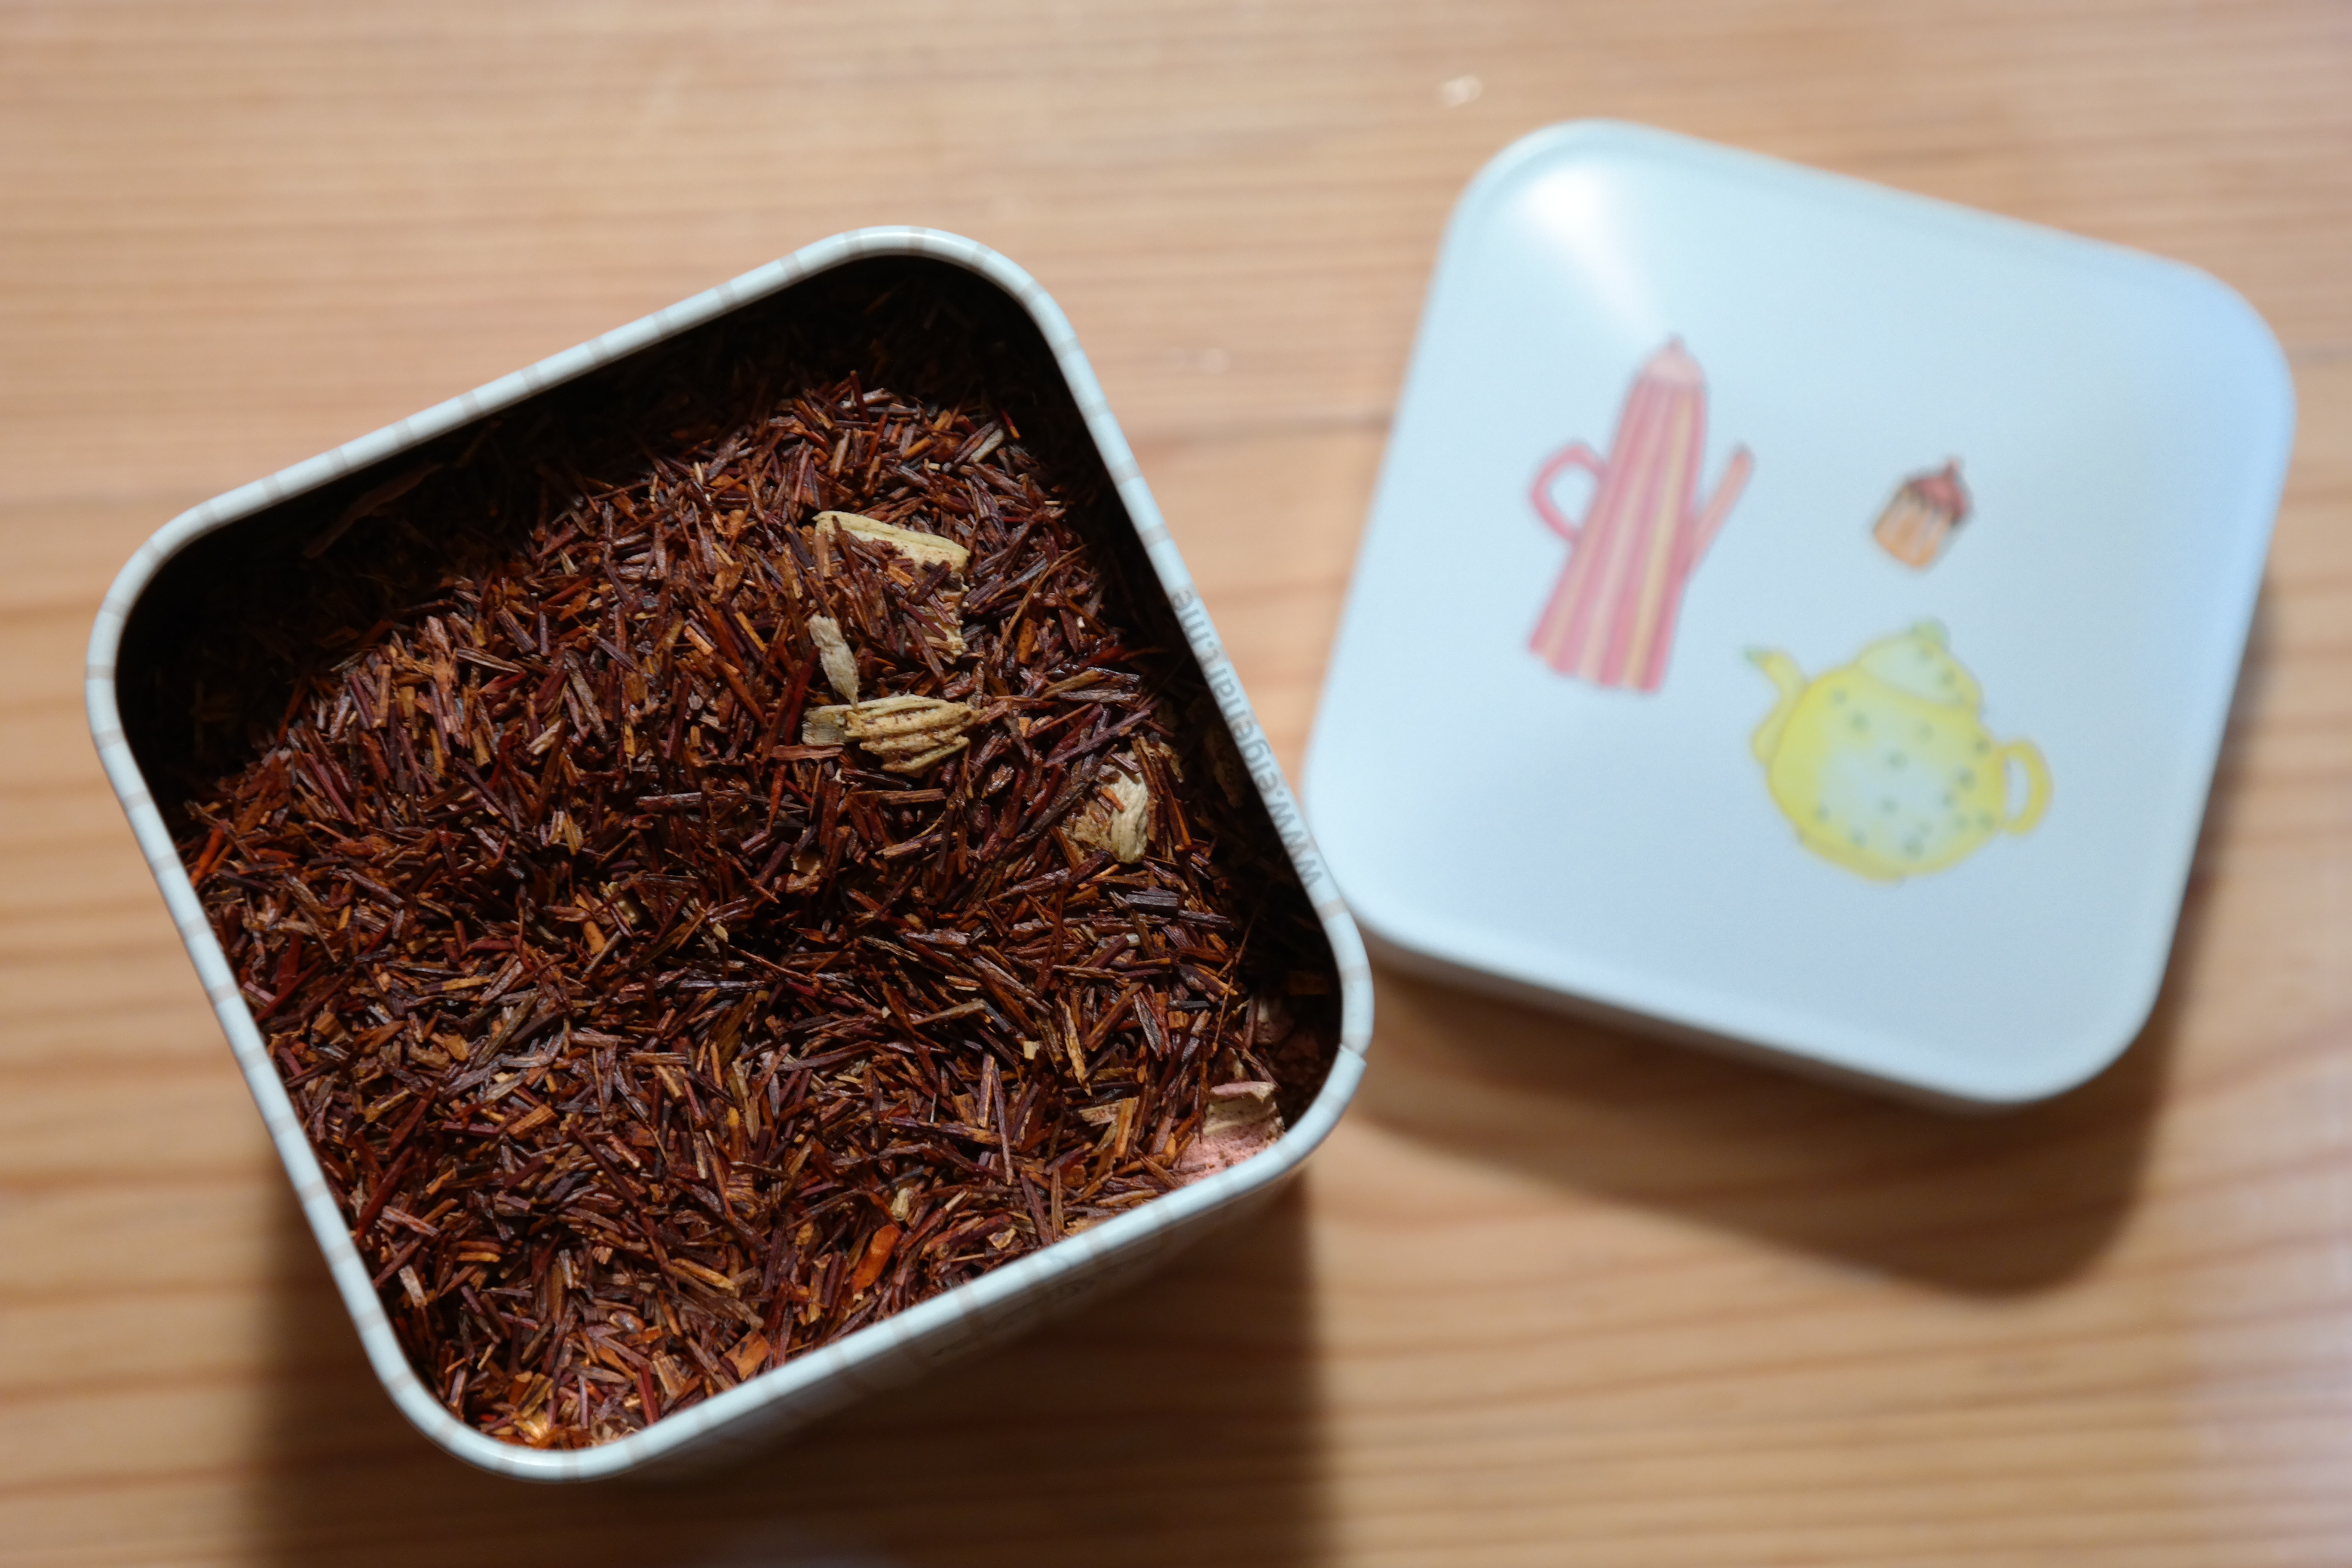
meal, food, herb, produce, box, breakfast, baking, dessert, storage, lid, rooibos, tee, filled, flavor, tea caddy, metal box, roibuschtee, rooibos tea